Wojciech Zabłocki

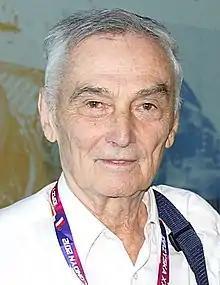
Zabłocki in 2012

Wojciech Mikołaj Zabłocki (6 December 1930 – 5 December 2020) was a Polish architect and fencer, specialist in the saber modality.